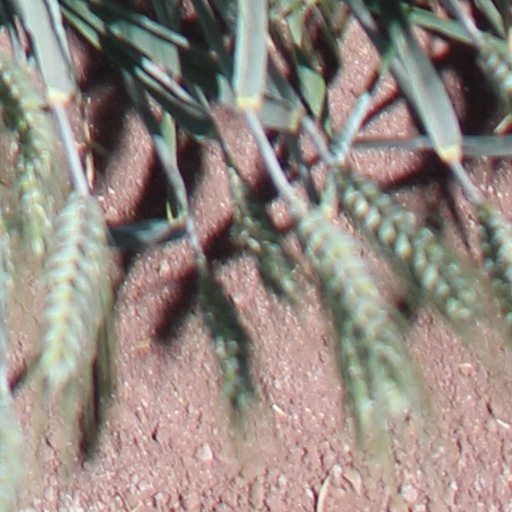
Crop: wheat